FS Class E.333

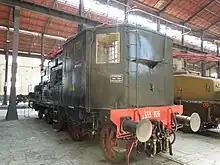
E.333.026 preserved at Pietrarsa

E.333.026 was stored at the Novi Ligure depot (San Bovo) until 1992. It is now exhibited at the National Railway Museum of Pietrarsa.